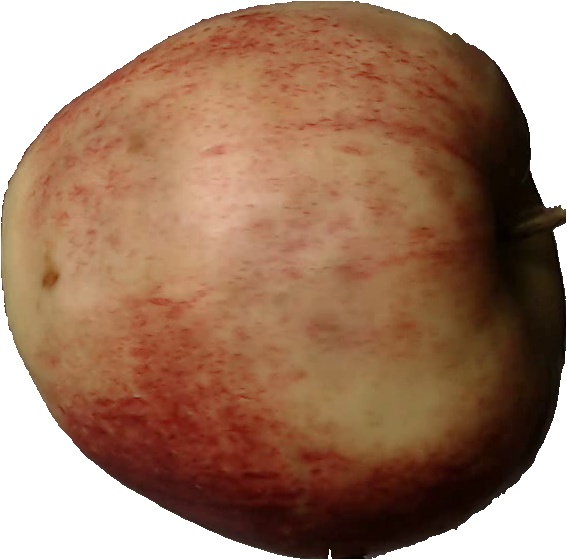
Label: apple_red_3